Chaplain–Medic massacre

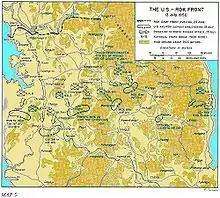
Arrows symbolizing the North Korean Army pressing against U.S. and South Korean positions

Following the invasion of South Korea by North Korea, the United Nations committed troops to the conflict to prevent the collapse of South Korea. However, the number of US forces in the Far East available to support this effort had been steadily decreasing since the end of World War II, five years earlier. The closest US division, the 24th Infantry Division of the Eighth United States Army, headquartered in Japan, was understrength, and most of its equipment was antiquated due to defense cutbacks enacted in the first Truman administration. Nevertheless, the 24th Infantry Division was the first US unit sent into Korea to absorb the initial "shock" of KPA advances and to buy time for the deployment of additional forces, such as the 7th Infantry Division, 25th Infantry Division, 1st Cavalry Division, 1st Provisional Marine Brigade and other Eighth Army supporting units.